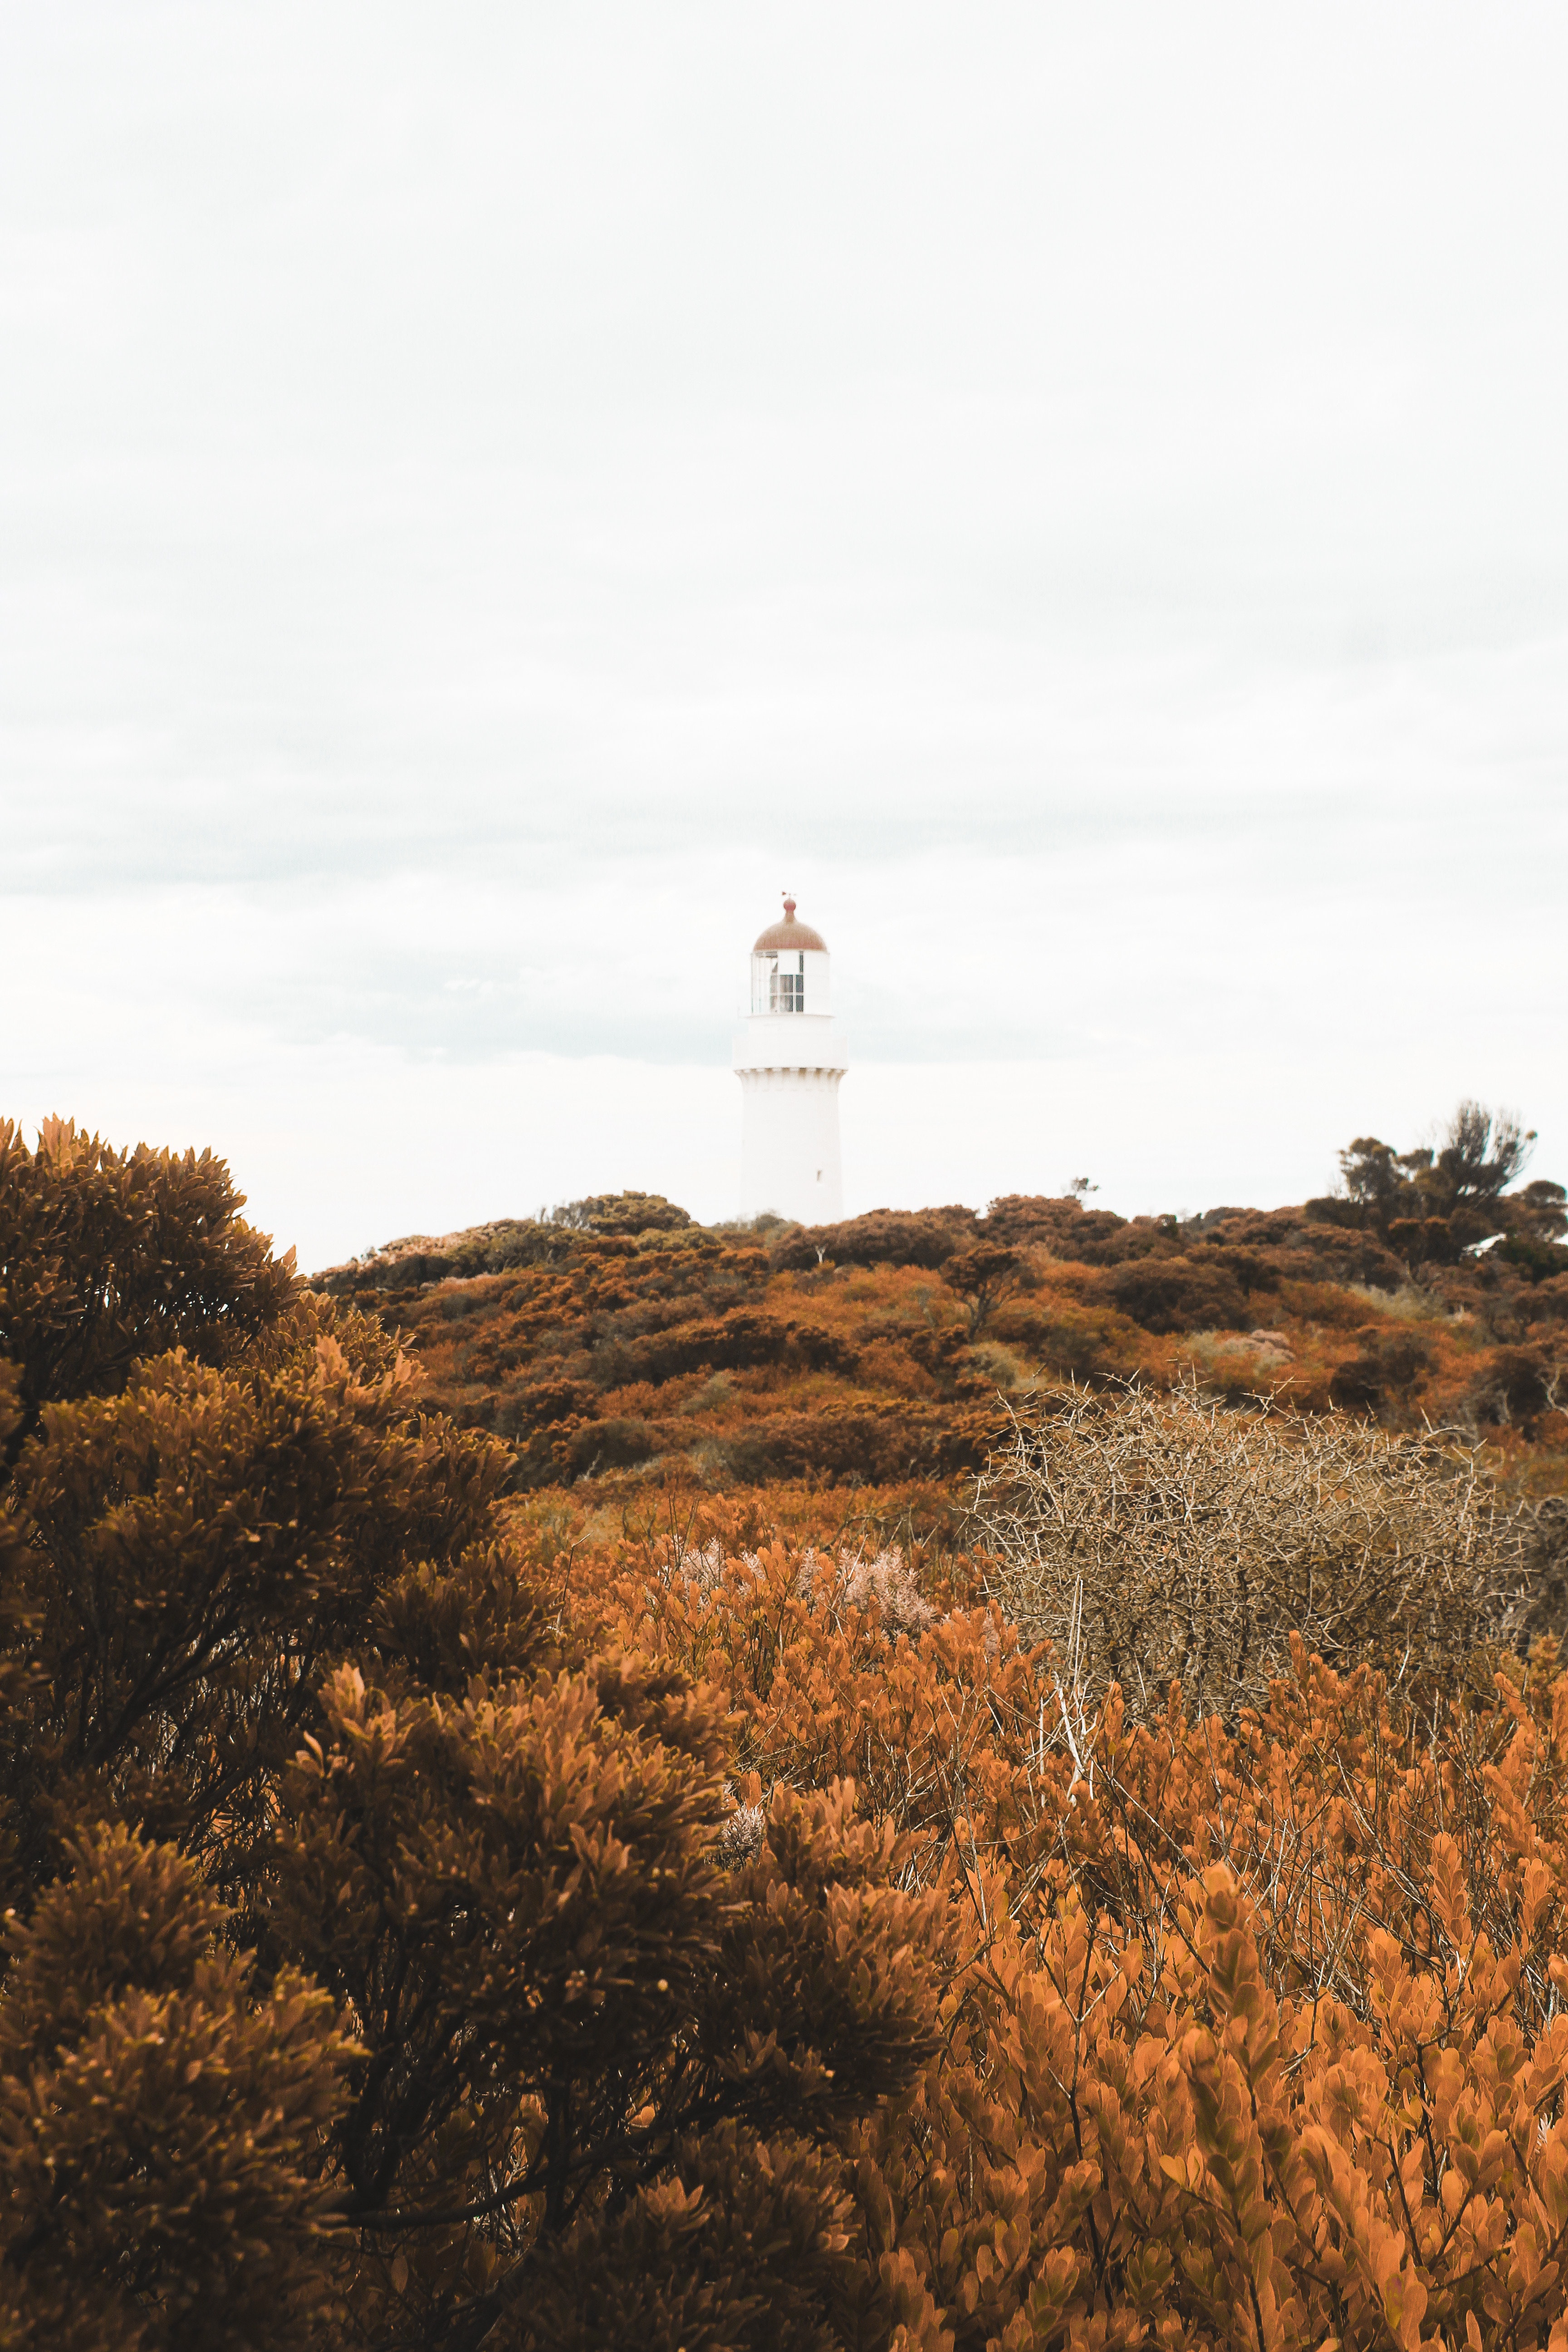
sky, tower, leaf, tree, morning, lighthouse, autumn, coast, landscape, sea